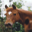
Label: horse